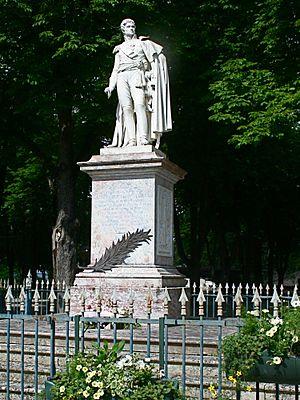
Statue du Maréchal Lannes, par Cortot, à Lectoure (Gers, France)
La promenade du Bastion est l’ancien bastion sud défendant la porte principale de la ville de Lectoure, aménagé en promenade publique à partir de 1778.
Lectoure est aujourd'hui une petite commune du Gers. Occupée depuis l'époque préhistorique, oppidum aquitain, cité gallo-romaine, ancienne capitale des comtes d'Armagnac, elle a une histoire particulièrement riche. C'est aussi, compte tenu de sa taille, l'une des communes de France qui ont fait l'objet d'un grand nombre de publications, en particulier par la Société archéologique du Gers et ses présidents successifs, Maurice Bordes et Georges Courtès, et par des ouvrages de synthèse publiés par les historiens locaux.
Cet article recense les œuvres d'art dans l'espace public du Gers, en France.